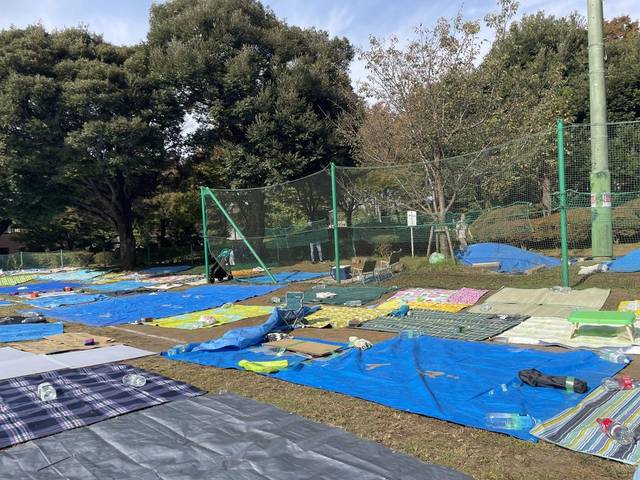
Region: Japan
Coordinates: 35.797, 139.591